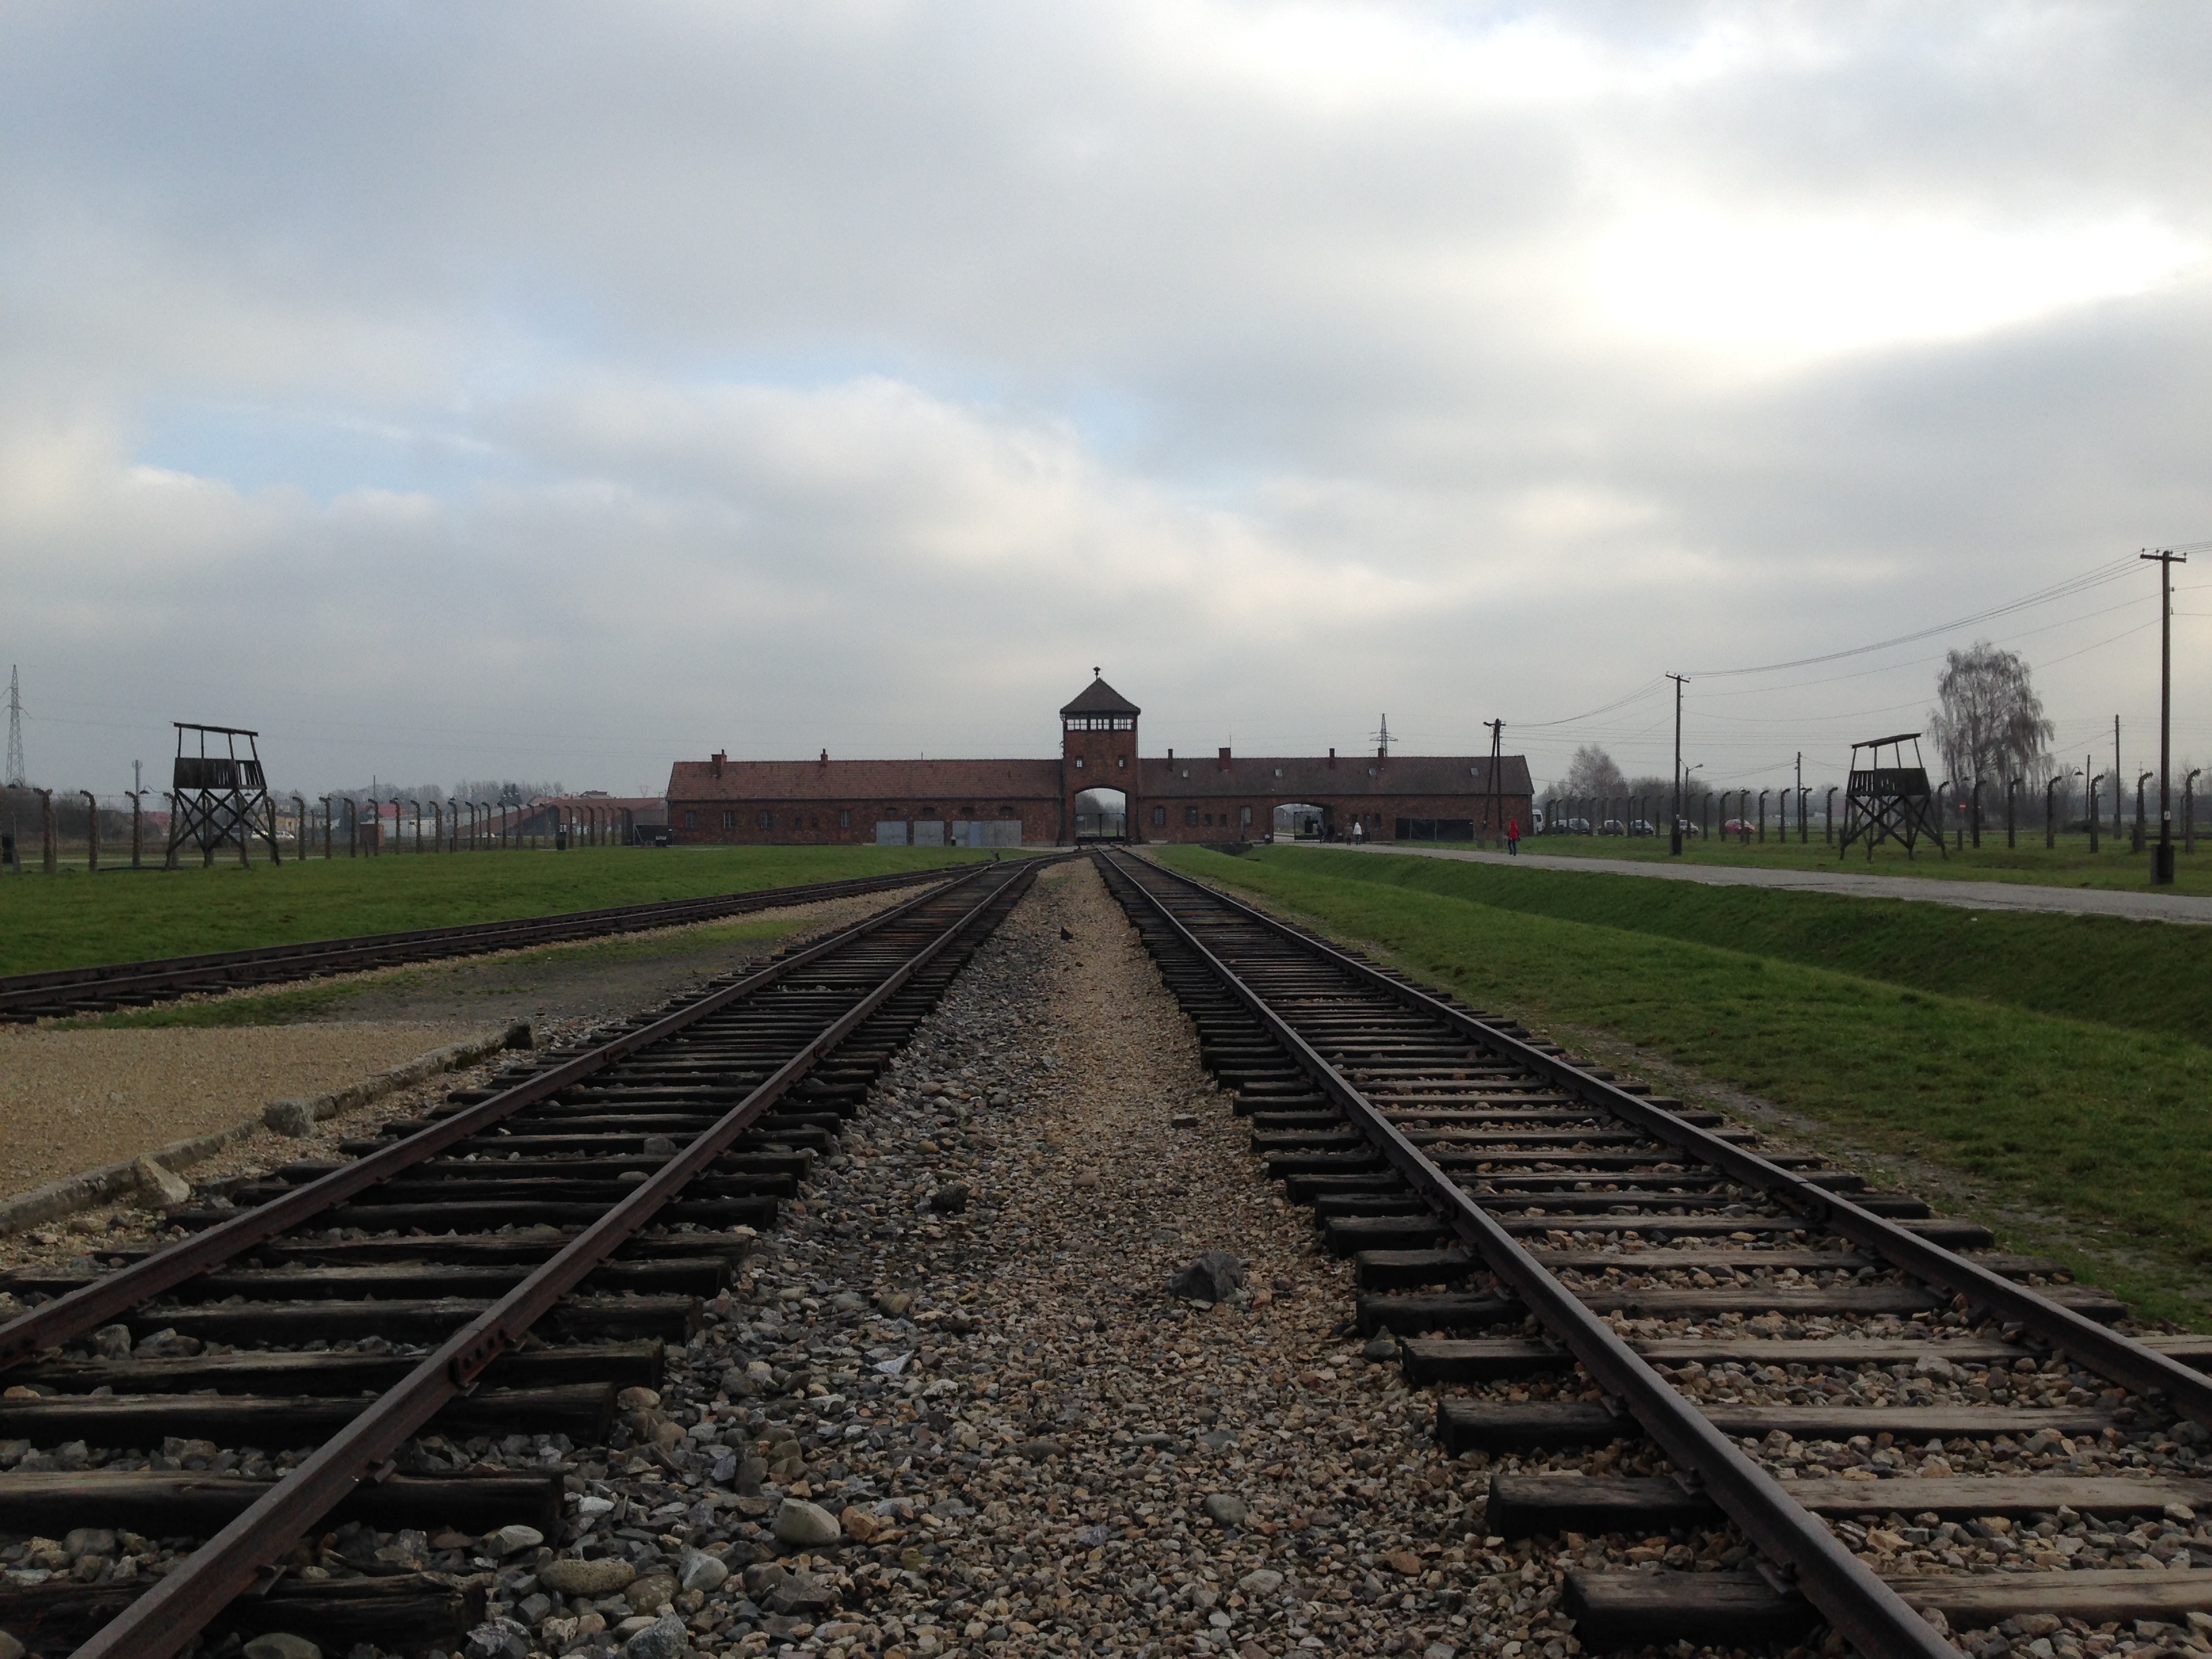
track, highway, train, transport, vehicle, train station, lane, history, race track, the museum, junction, auschwitz, rail transport, concentration camp, residential area